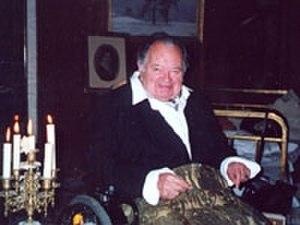
Le 18 septembre 1907 est le 261ᵉ jour de l'année 1907 du calendrier grégorien. Il s'agit d'un mercredi.
Leon Askin, de son vrai nom Leo Aschkenasy, est un acteur autrichien, né le 18 septembre 1907 à Vienne où il est mort le 3 juin 2005.
Pour les spectateurs francophones, la connaissance du cinéma autrichien se limite parfois aux derniers succès de Michael Haneke ou à ceux, plus lointains, d’Ernst Marischka évoquant dans les années 1950 la vie de l’impératrice Sissi.